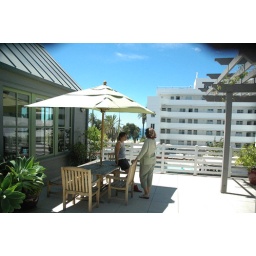
roof top space adjacent to the kitchen--the ocean in the distance